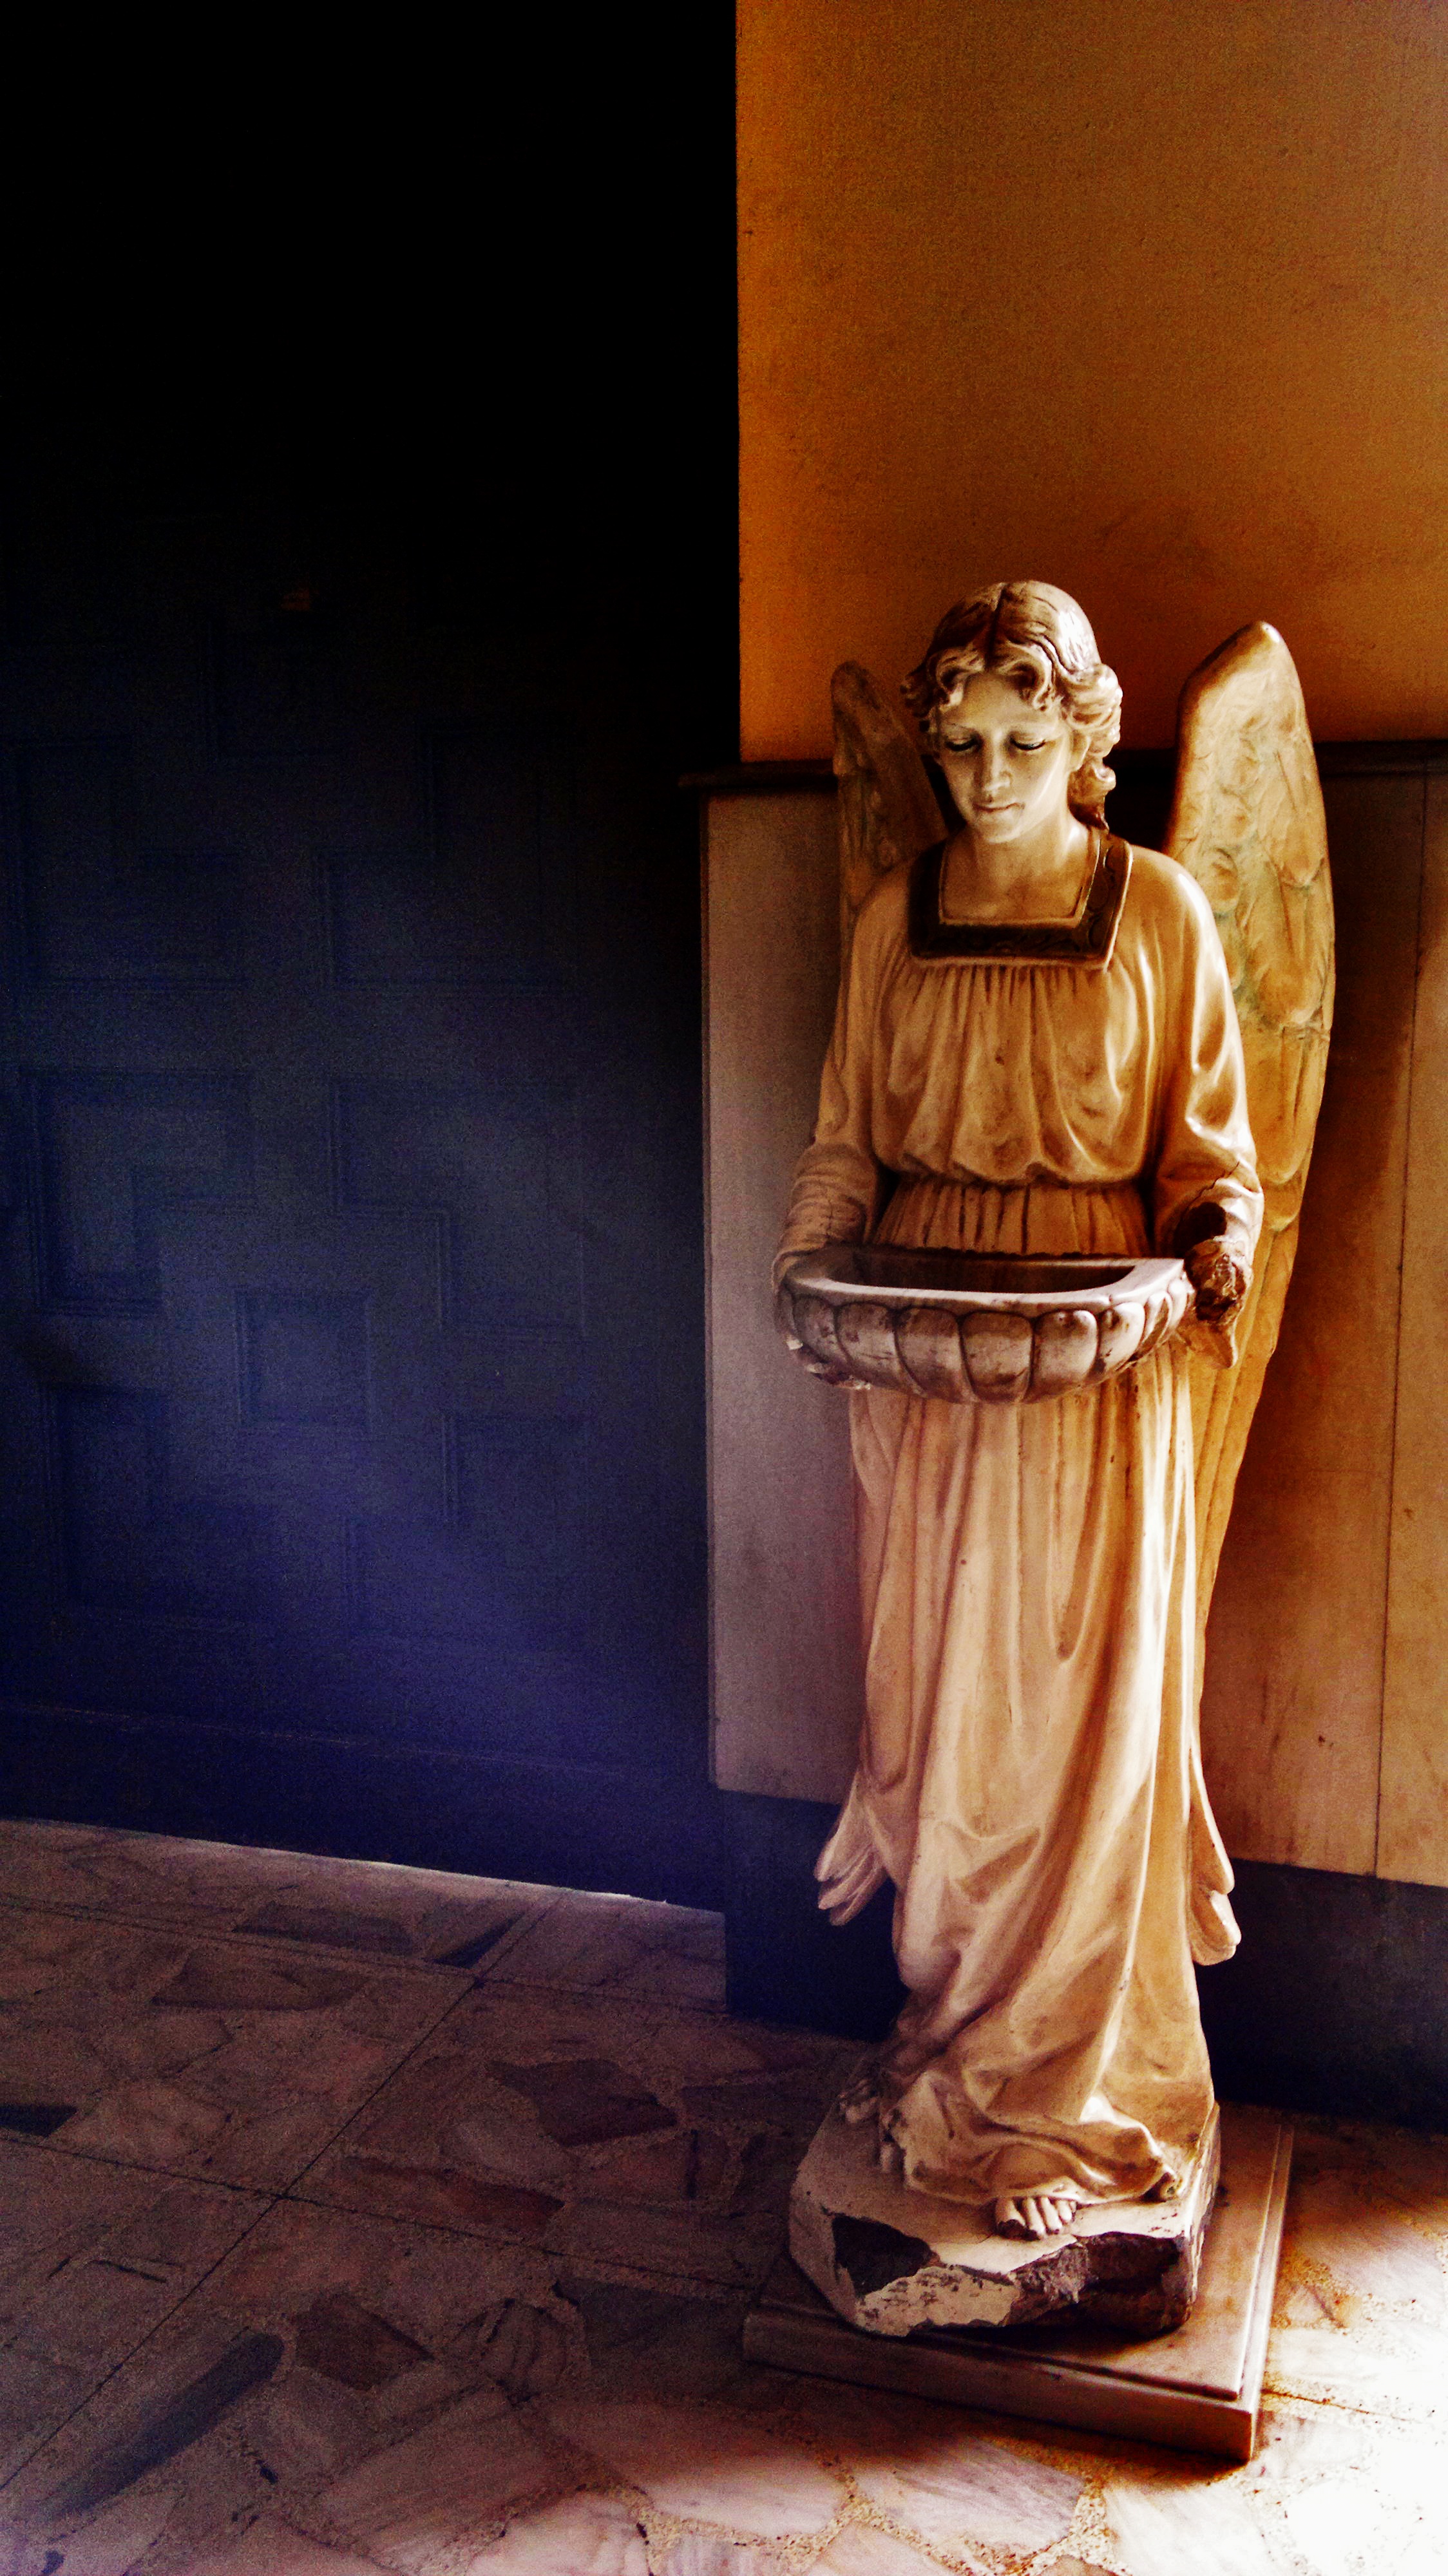
wing, wood, white, fly, stone, monument, statue, arch, decoration, heaven, sitting, religion, church, decor, ornament, sculpture, religious, angel, art, figure, temple, feathers, wings, marble, saint, carved, carving, angels, shape, guardian, god, ancient history, human positions